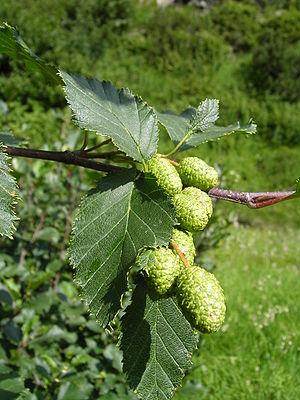
Alnus viridis, dénommé Aulne vert, Aulne de Sitka, Verne, ou encore Arcoce en Savoie est une espèce d'aulne du genre Alnus, très présente dans toutes les zones froides ou montagnardes de l'hémisphère nord. Elle appartient à la famille des Betulaceae.